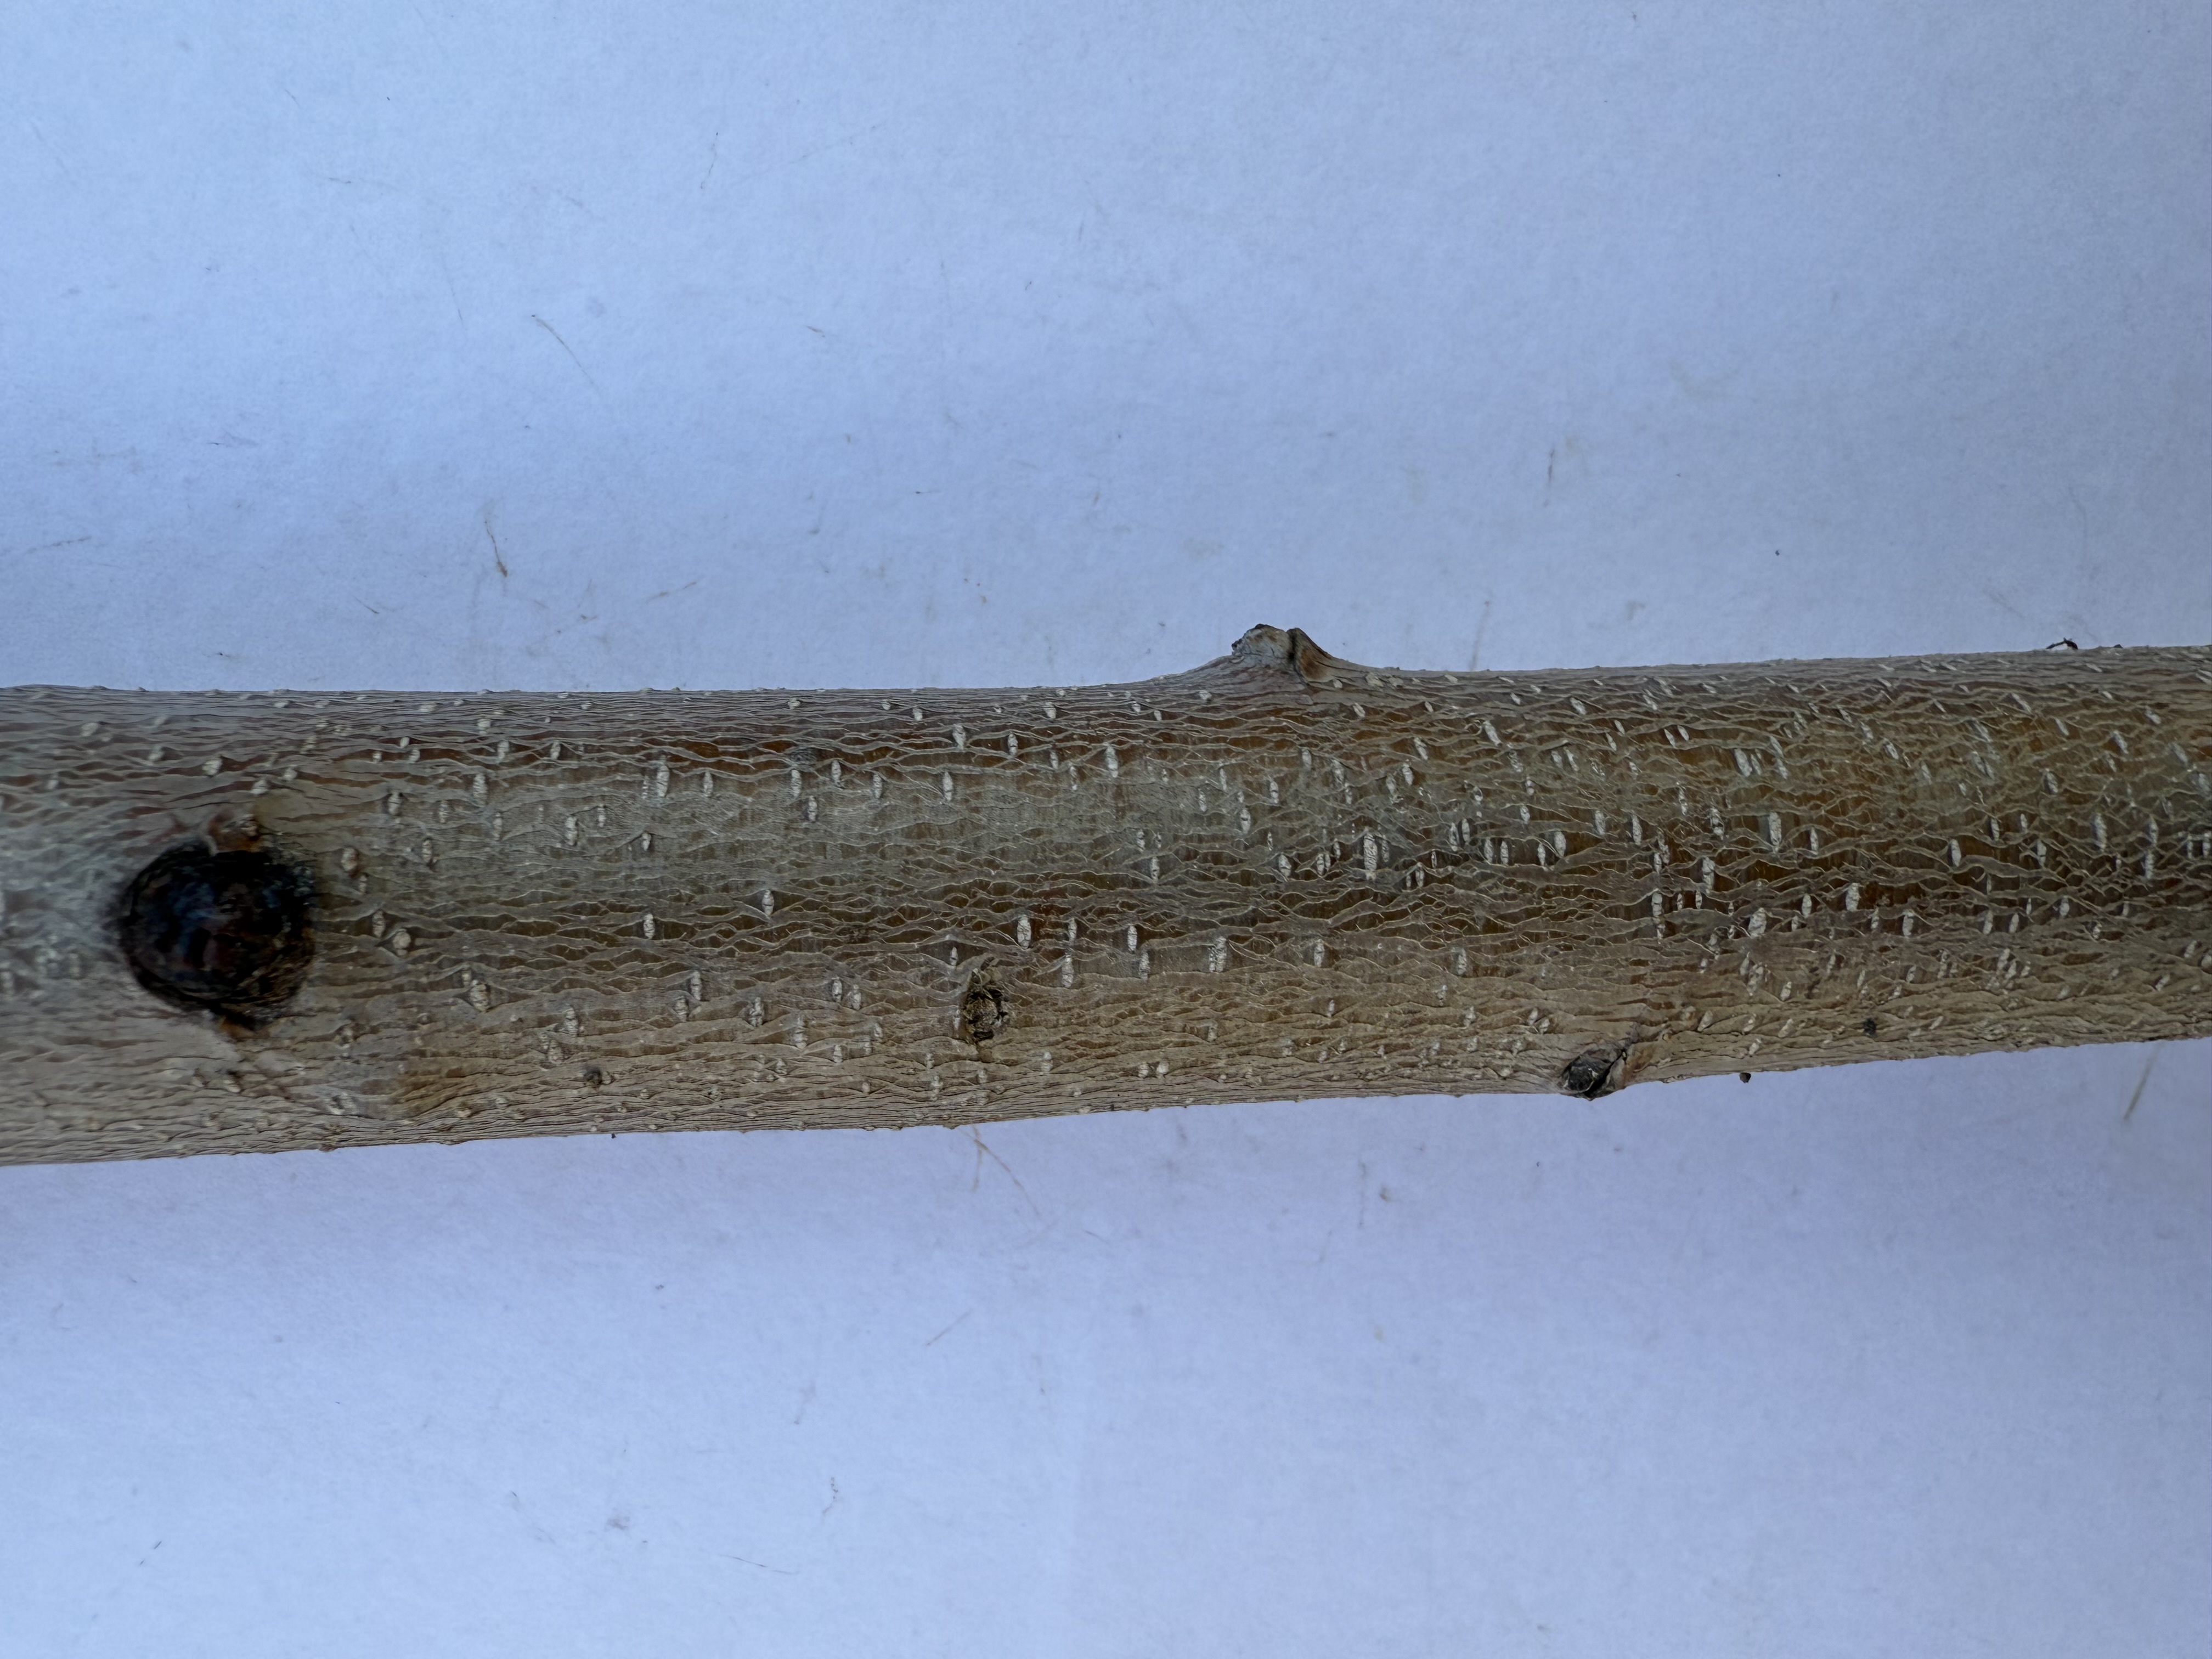
Variety: Yellow Peach